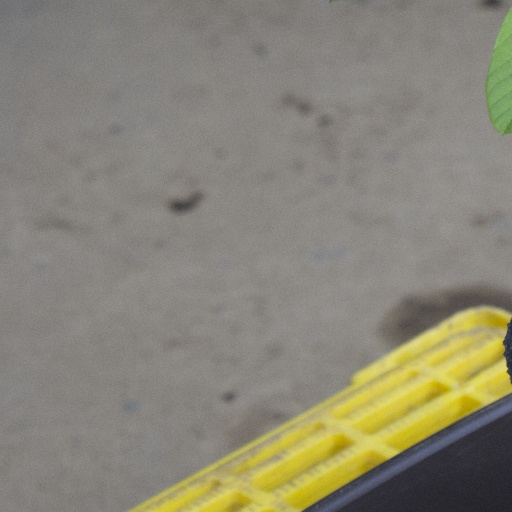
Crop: soybean